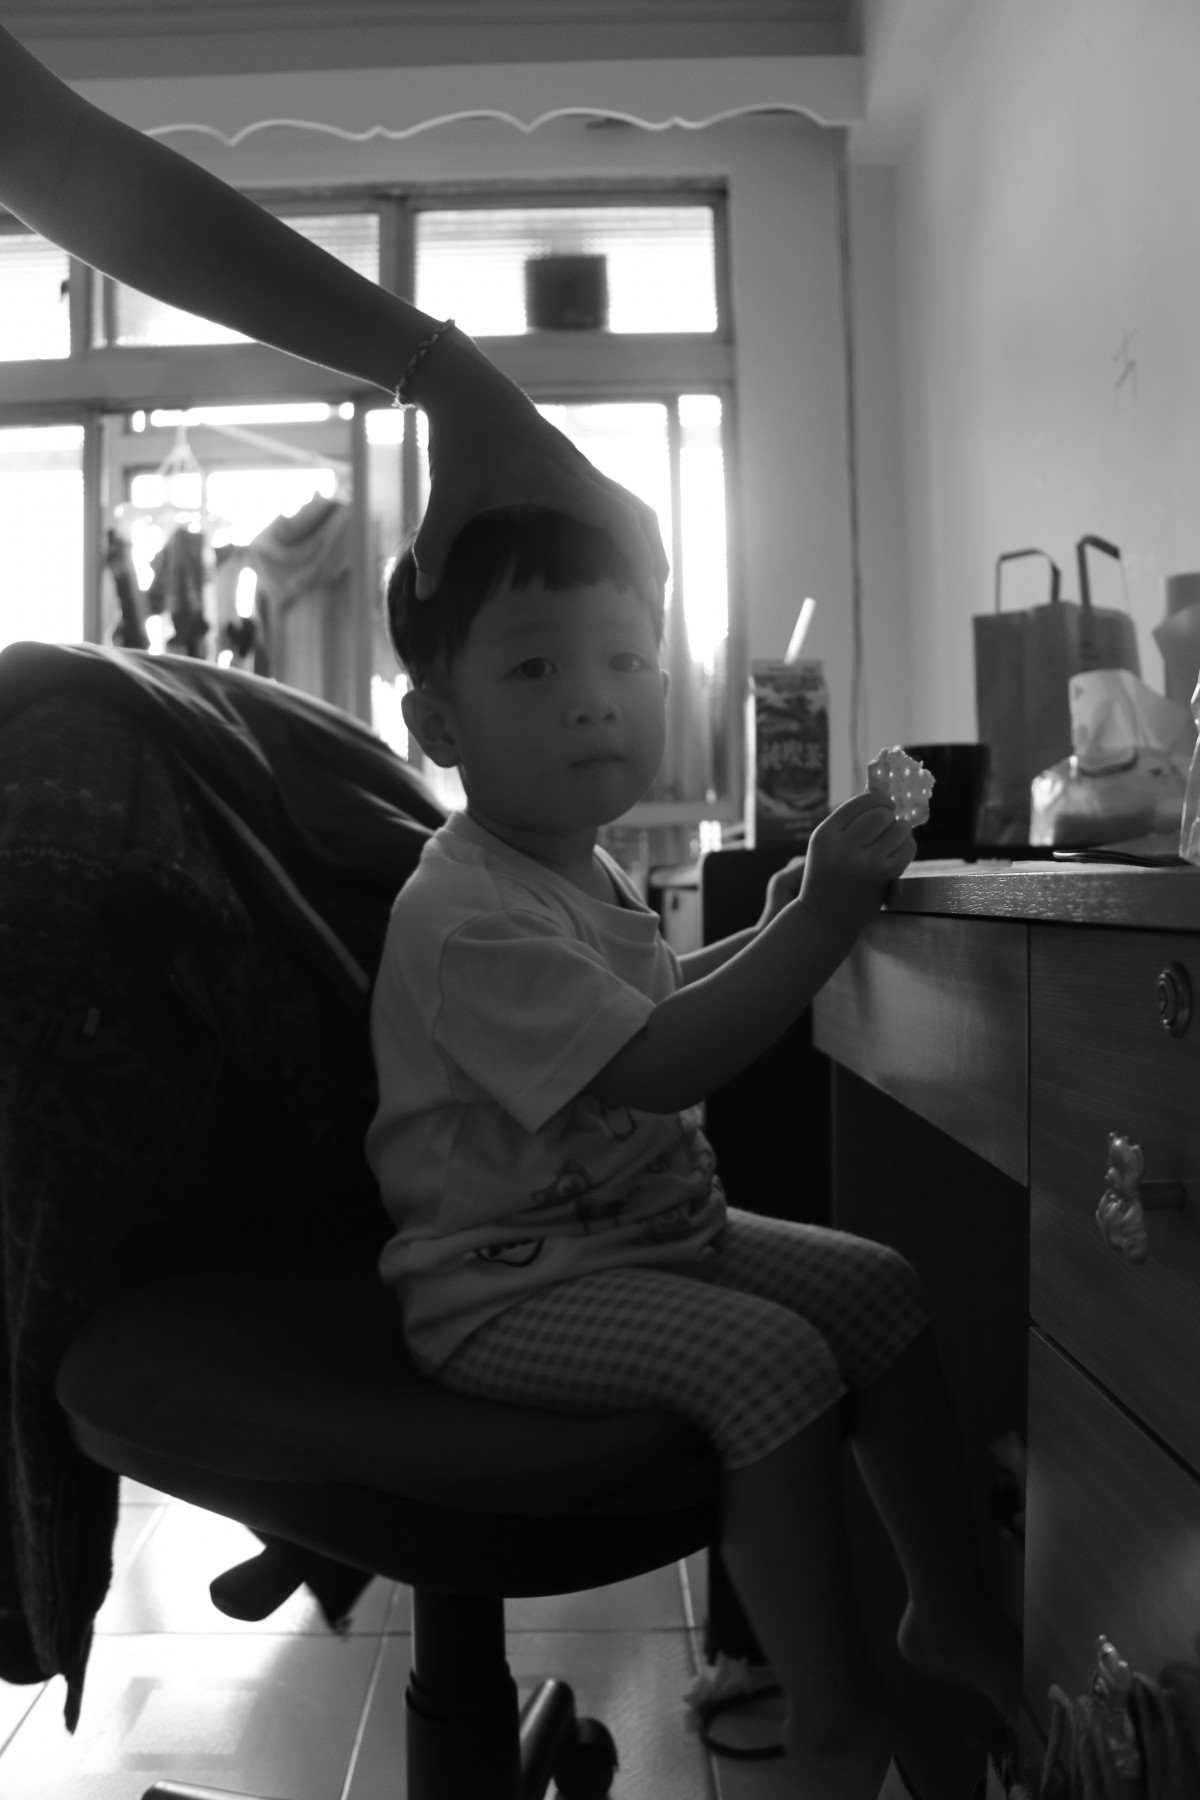
Tags: sitting, photograph, image, monochrome photography